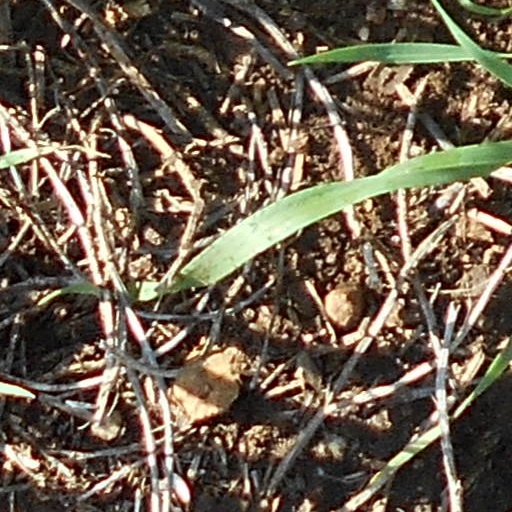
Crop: wheat